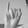
ASL letter: I